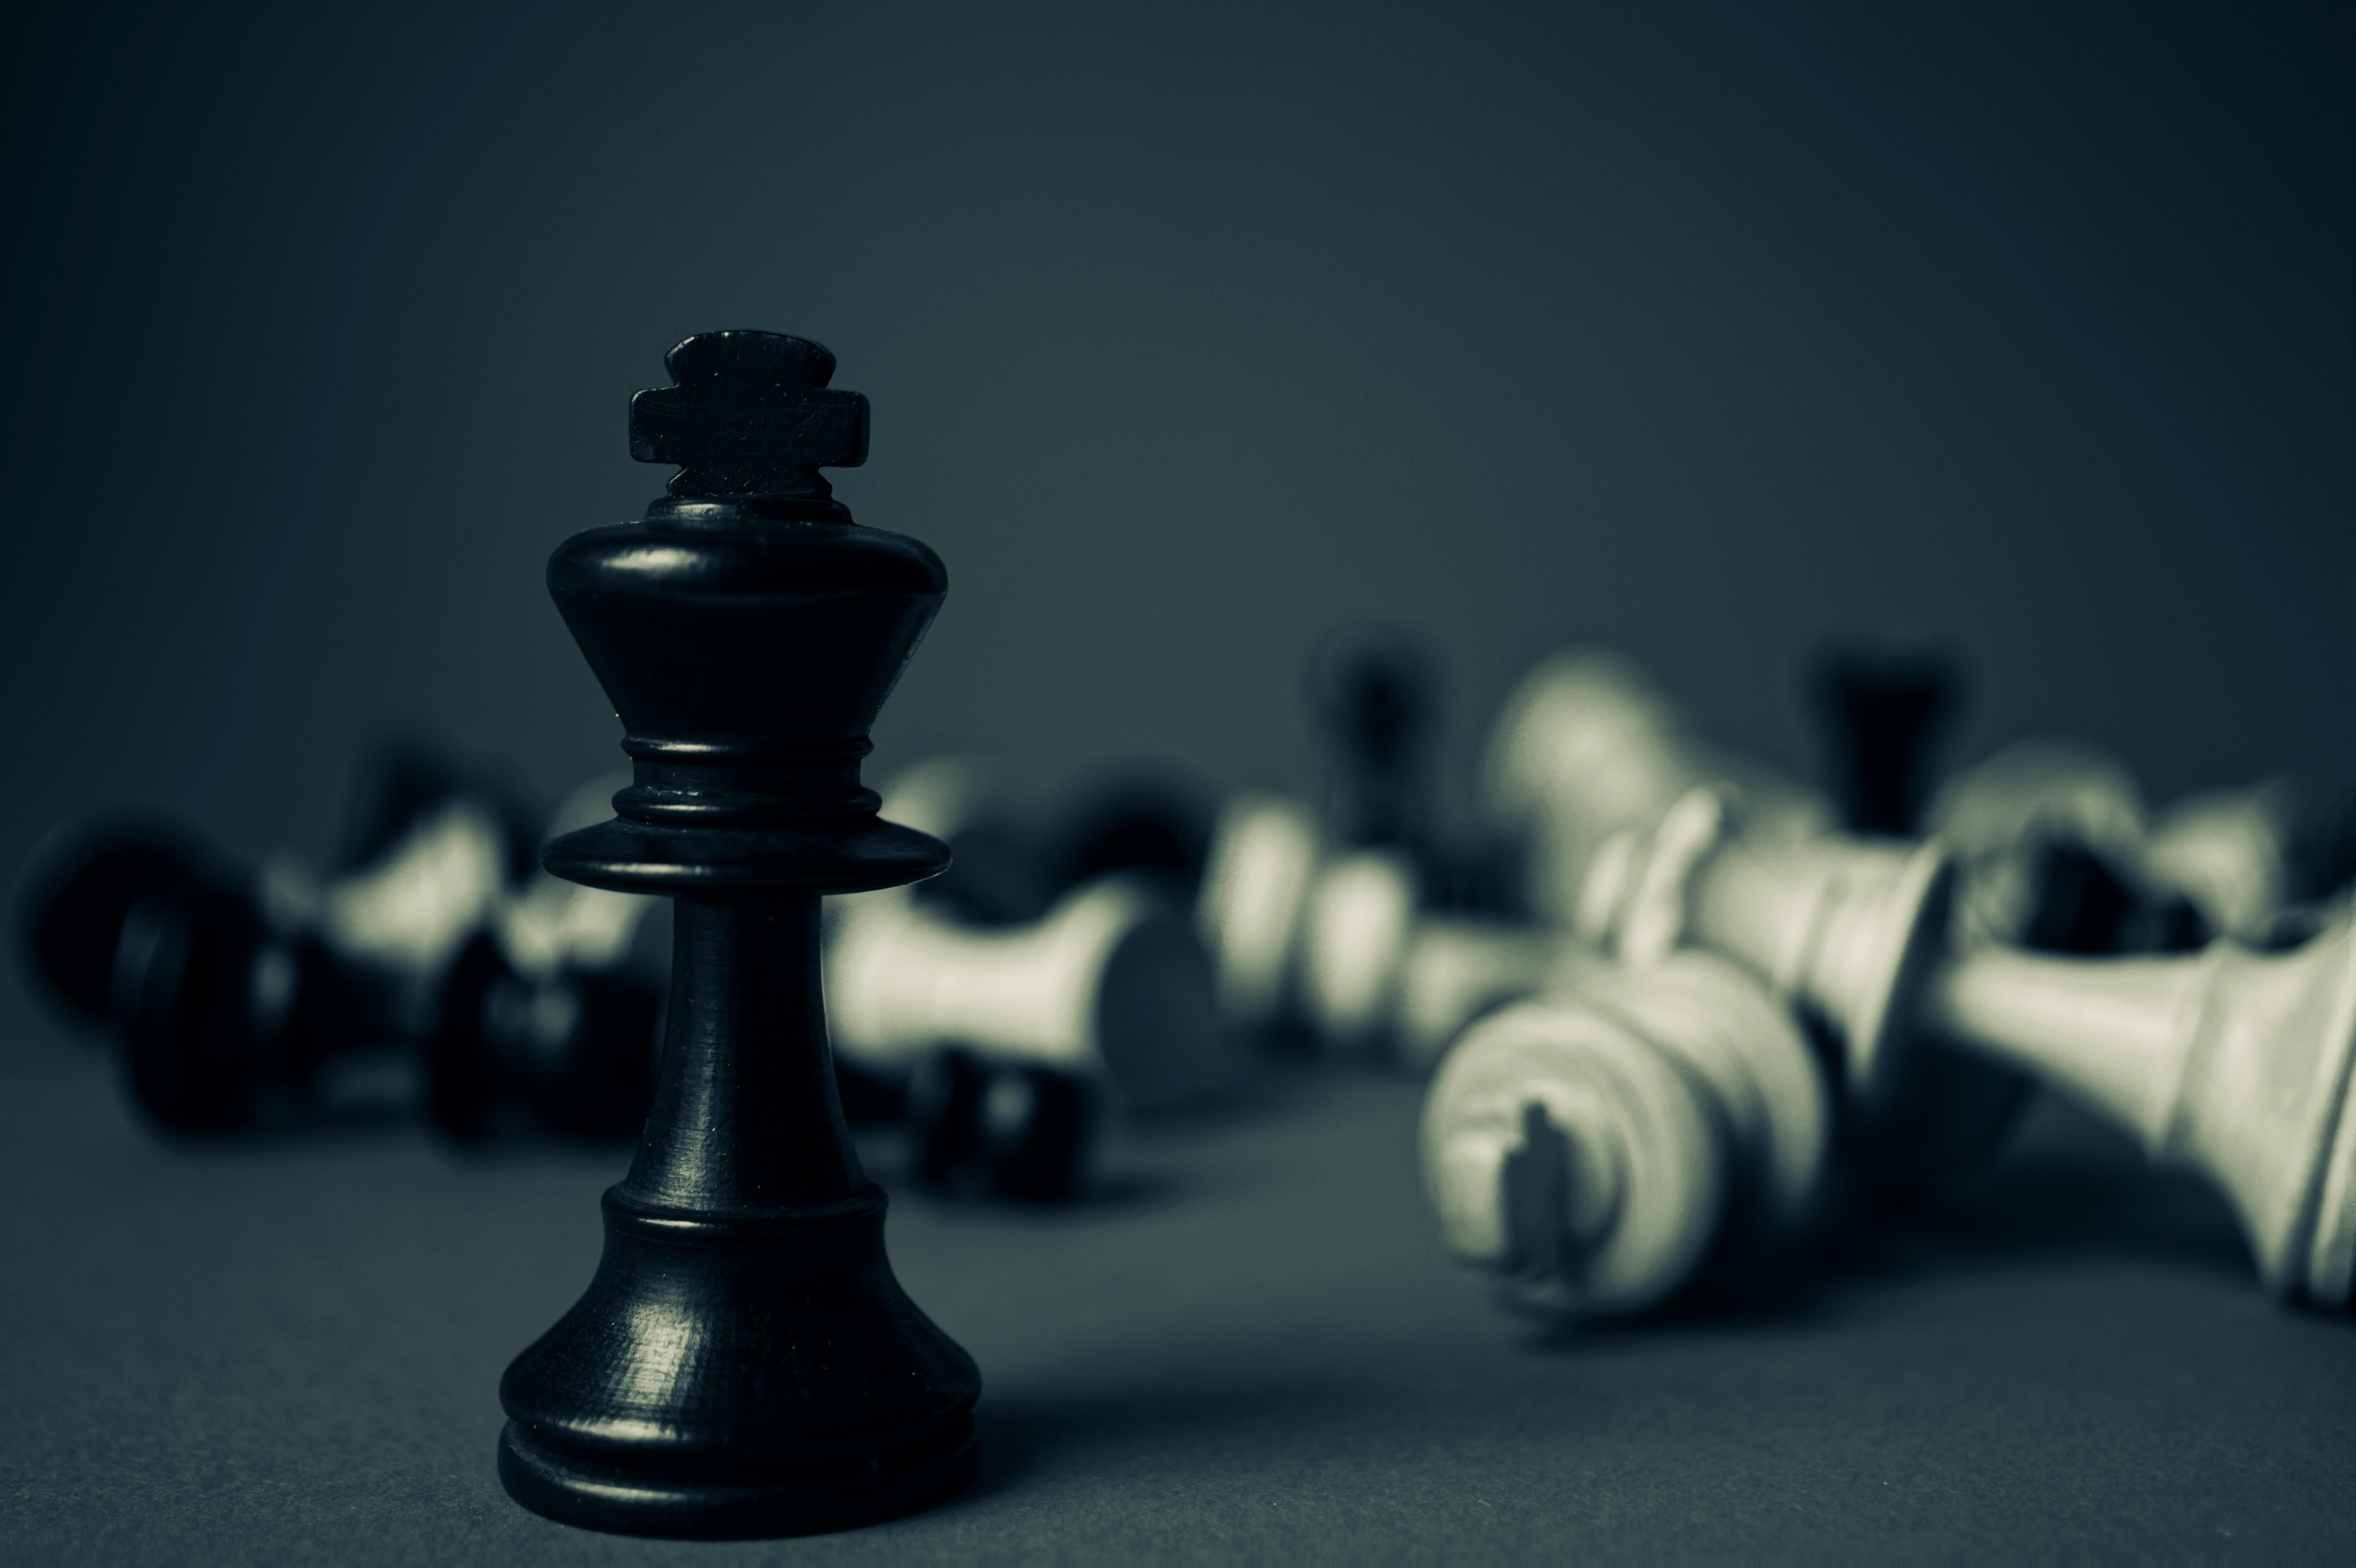
blur, black and white, white, game, recreation, black, monochrome, leisure, still life, board game, close up, competition, battle, decision, king, sports, chess, knight, strategy, mate, games, victory, challenge, combat, win, checkmate, chess pieces, monochrome photography, indoor games and sports, tabletop game